P&O

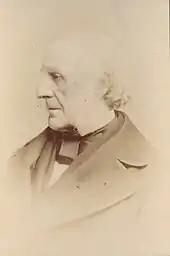
William Fane De Salis (1812–1896), joined P&O in 1849. Director 1851–1895, Chairman 1878–1881.

In 1837, the business won a contract from the British Admiralty to deliver mail to the Iberian Peninsula and in 1840 they acquired a contract to deliver mail to Alexandria in Egypt. Brindisi, Italy was added to the route in the 1870s.